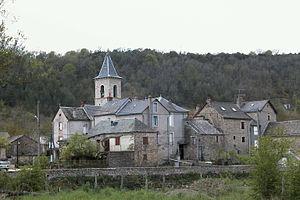
Les Salelles est une commune française, située dans le département de la Lozère en région Occitanie. Ses habitants sont appelés les Salellois.